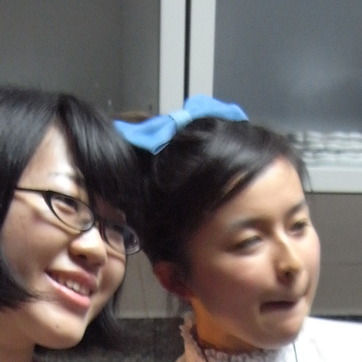
Material: hair